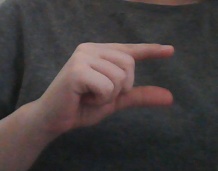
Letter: dal